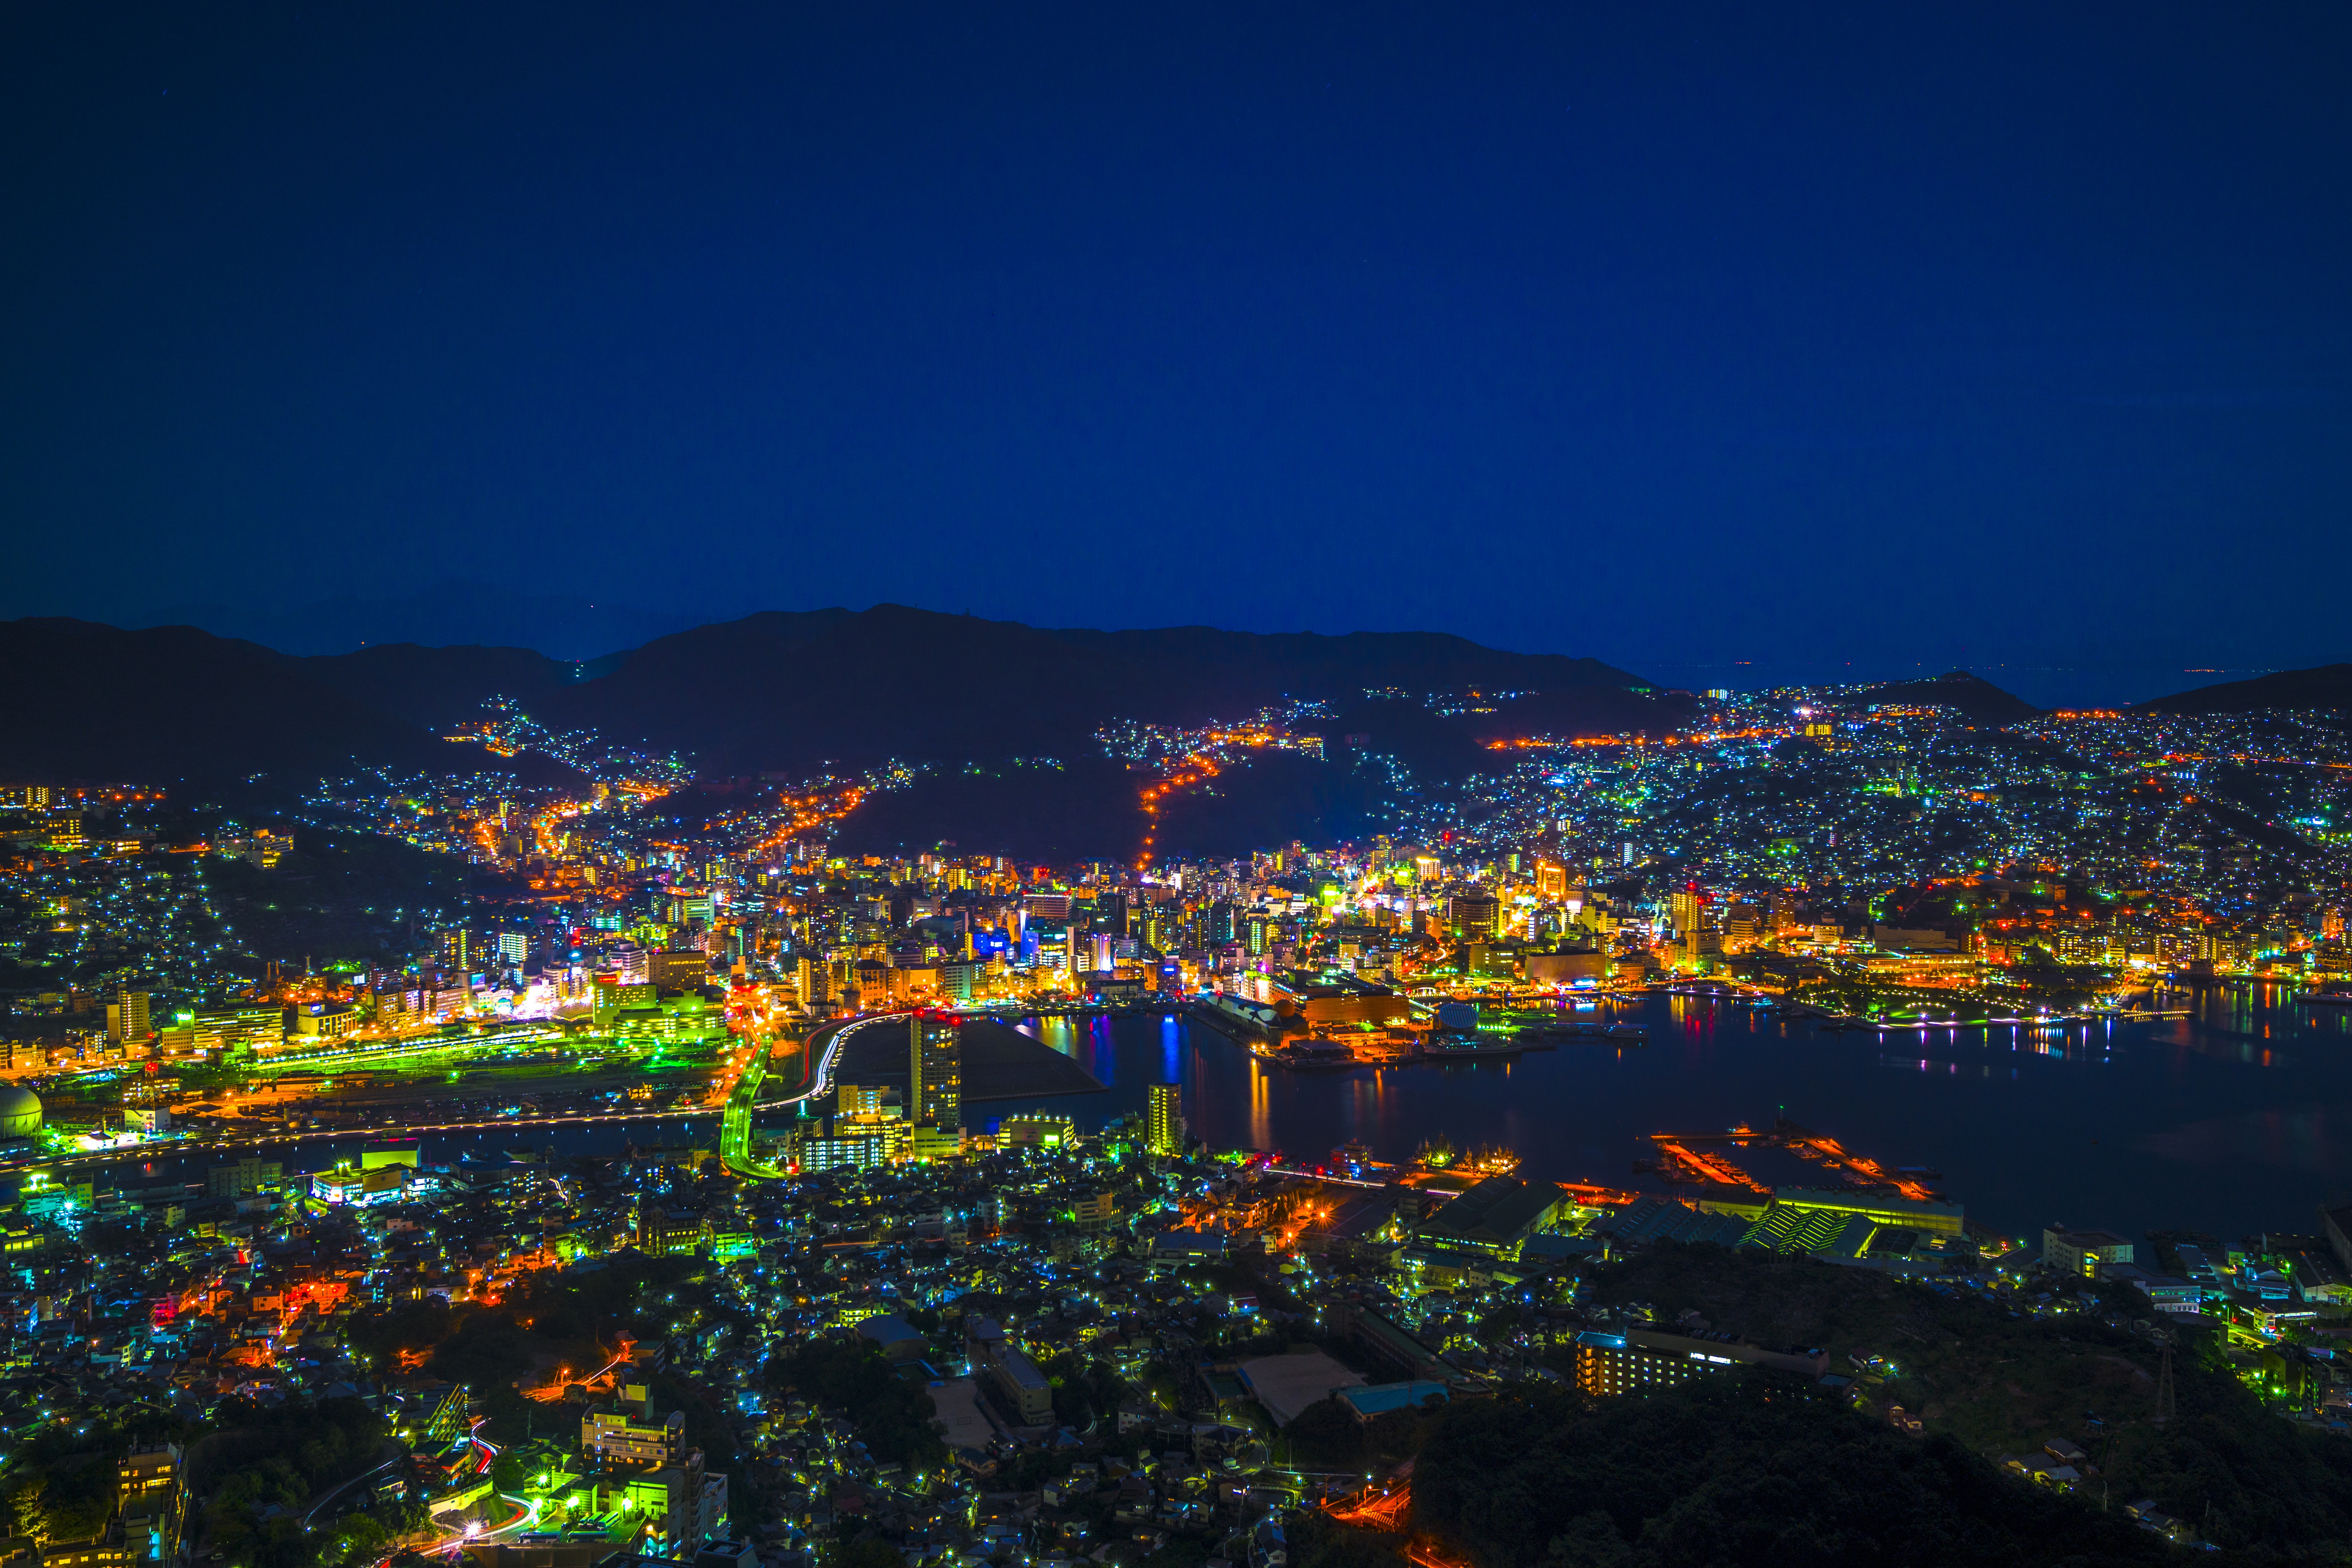
horizon, light, sky, skyline, night, city, cityscape, dusk, evening, japan, nagasaki, kyushu, night view, aerial photography, nagasaki bay, atmosphere of earth, the world's three major night view